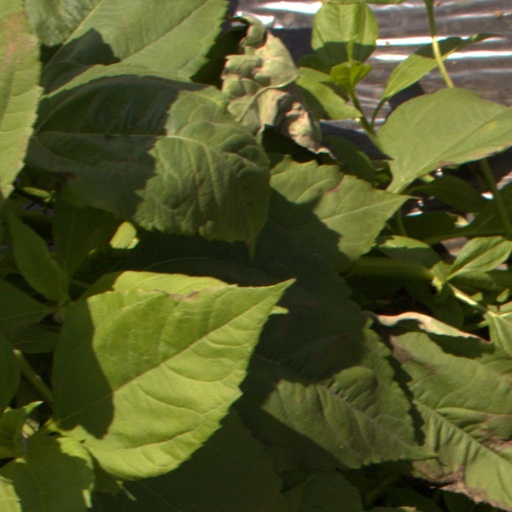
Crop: Jerusalem artichoke